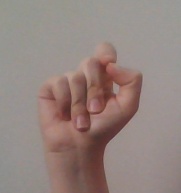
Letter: fa